Sid Barnes

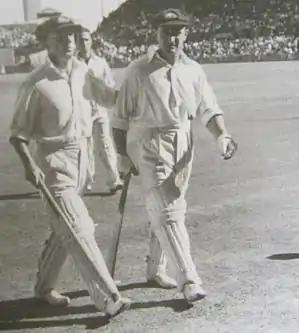
Bradman and Barnes leave the field for an adjournment as both head towards 234.

Barnes had come to the attention of the New South Wales selectors by the 1936–37 season and was included as twelfth man in the side to play the visiting English side, taking a catch on the boundary to dismiss Stan Worthington. He made his first-class debut in the final Sheffield Shield match of the season, against South Australia at the Sydney Cricket Ground. Batting at number five, Barnes scored 31 and 44, twice being dismissed LBW by the leg spinner Frank Ward. Whilst fielding, Barnes managed to find himself in controversy again, running out Vic Richardson, the opposition captain, after the end of the over was called. The square leg umpire had not heard the call of "Over" and upheld the appeal, much to the disgust of Richardson. The New South Wales captain Stan McCabe, whom Barnes idolized, withdrew the appeal.